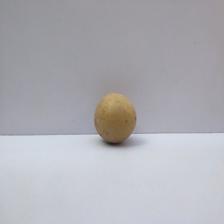
Size: Small